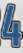
Number: 4